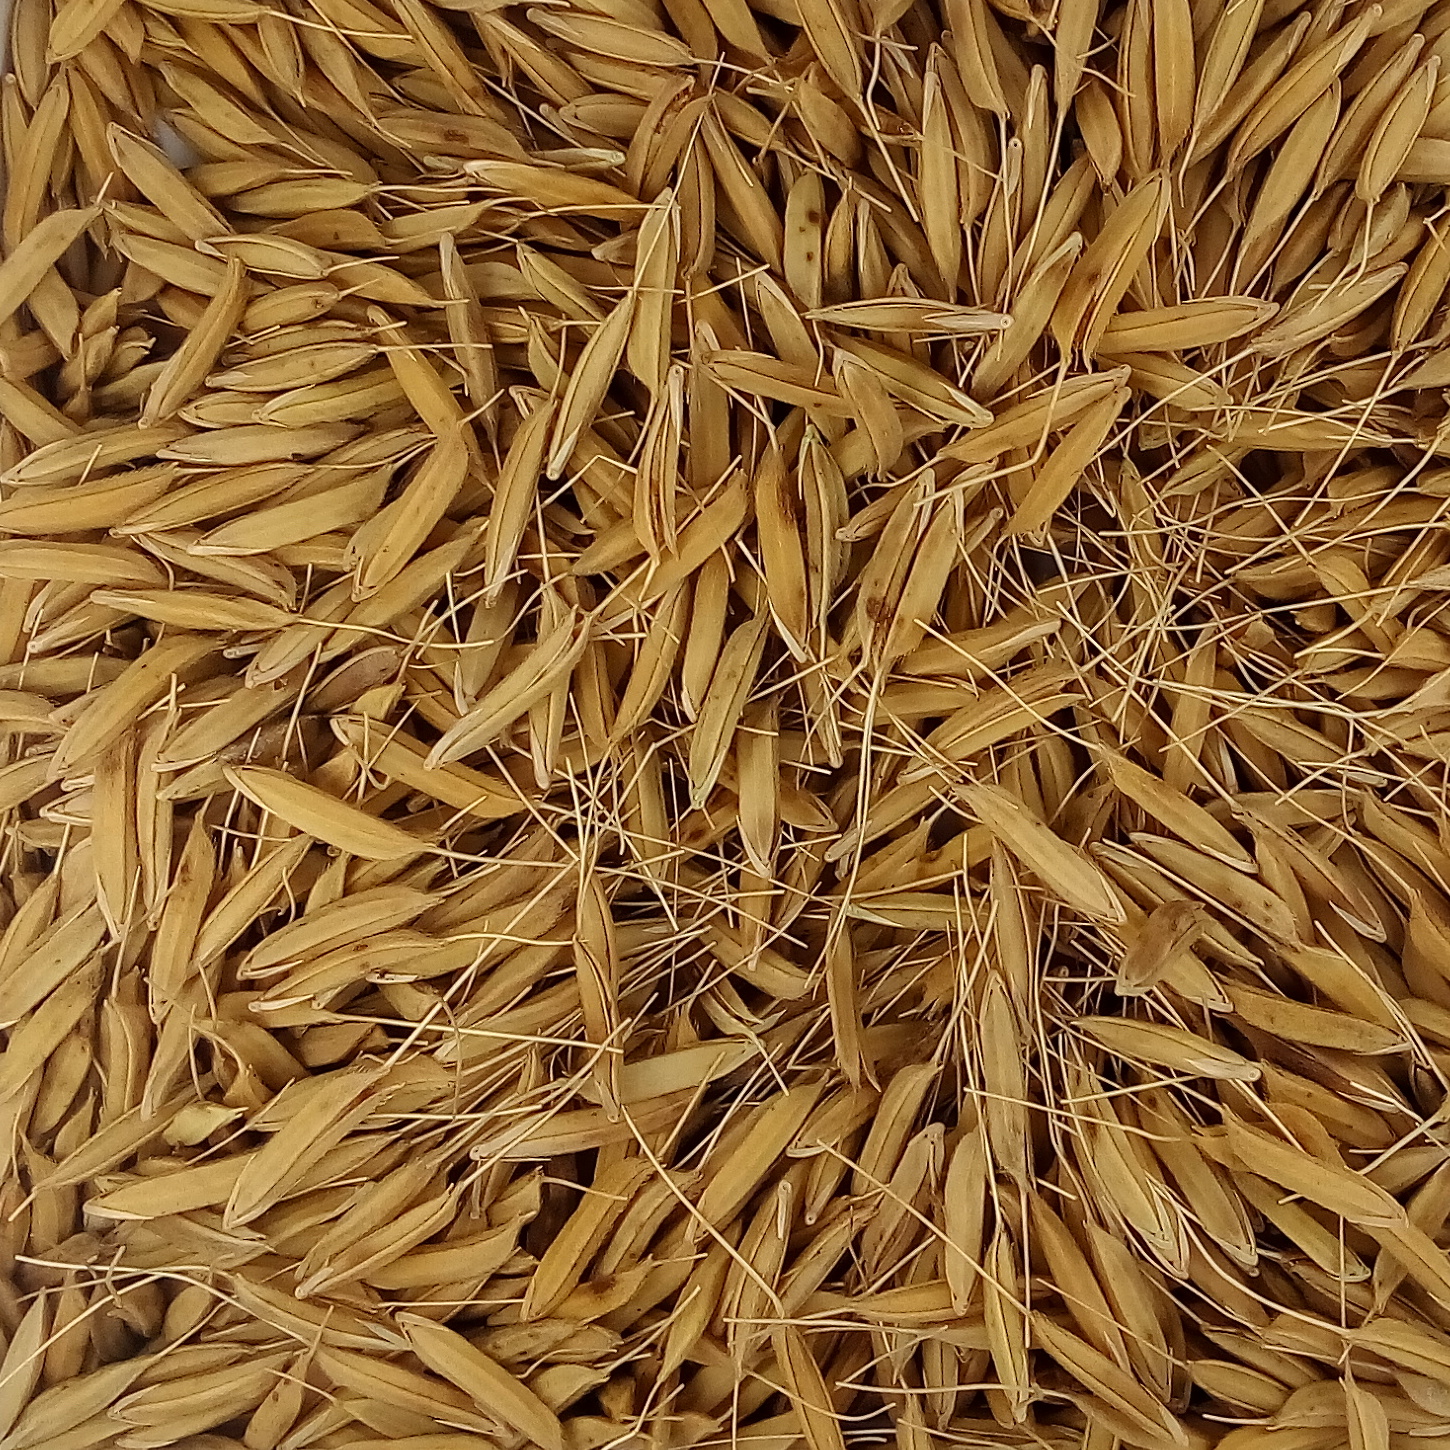
Rice seed variety: PB_6